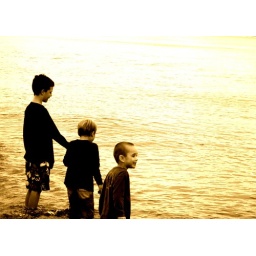
It was a chilly day, but these boys were playing in the water like it was a muggy August afternoon.